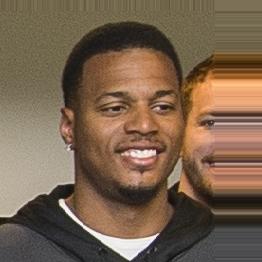
Age: 29